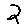
Label: 2